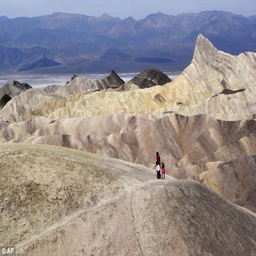
national park is expected to reach its first - degree day of the year on sunday , and temperatures could creep toward 124 by tuesday